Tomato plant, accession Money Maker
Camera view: vertical (180 deg); turntable rotation: 0 degrees
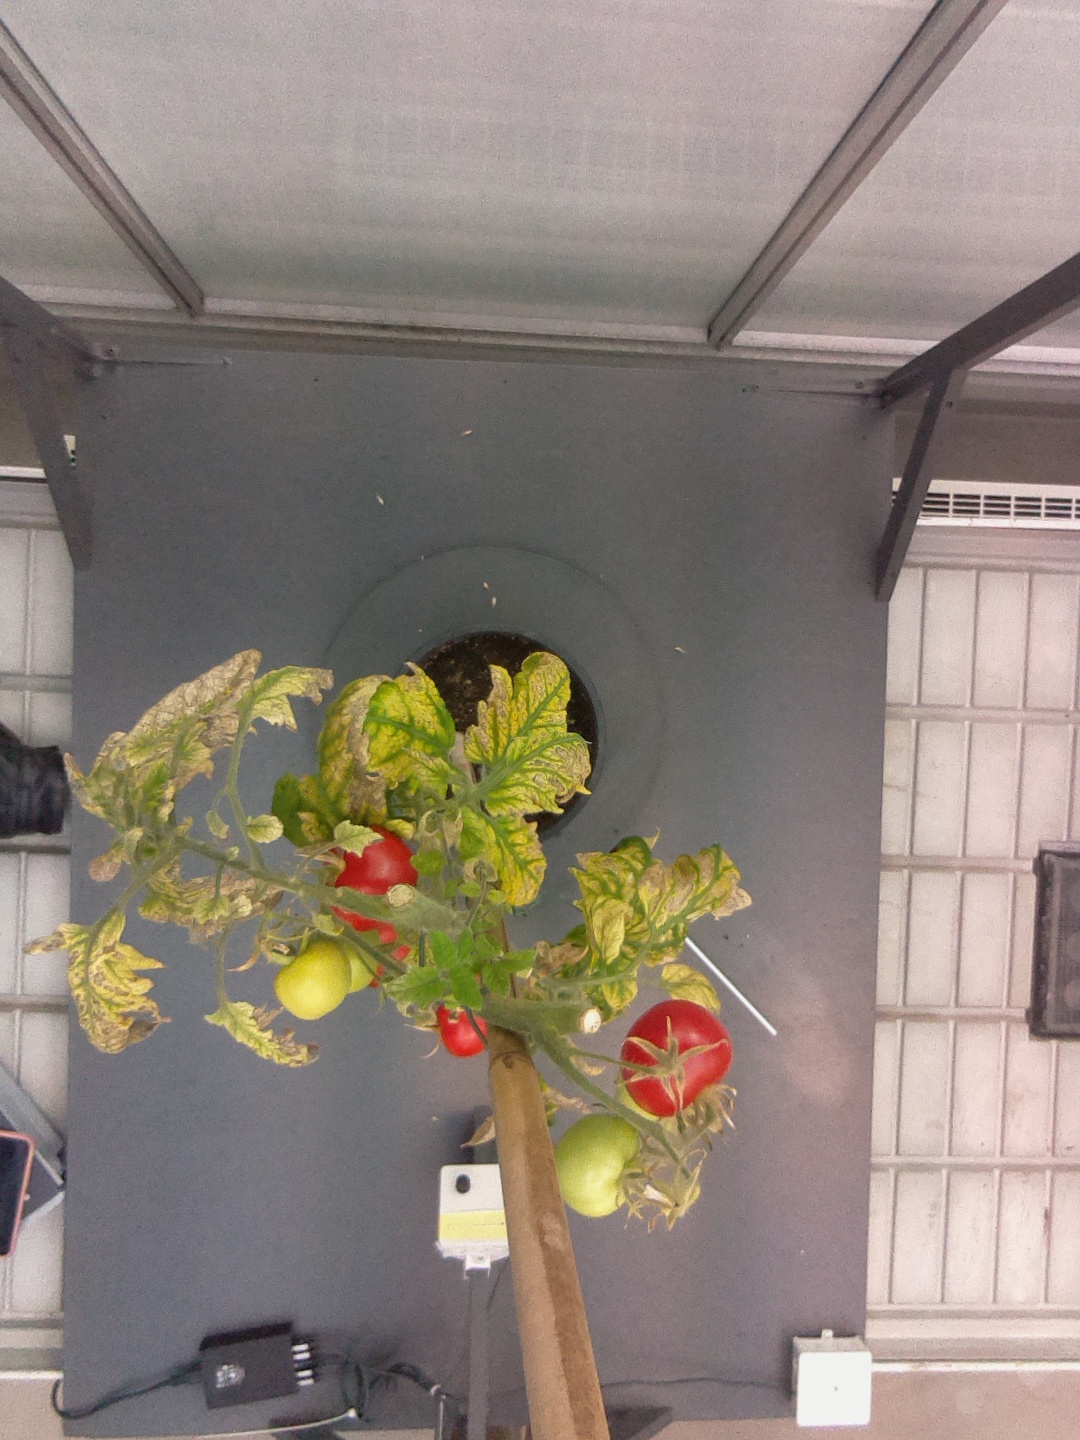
BBCH growth stage 86: 60%-70% of fruits show typical fully ripe color